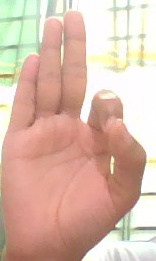
ASL sign: F